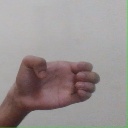
अक्षर: ख